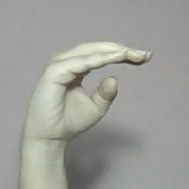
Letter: jeem